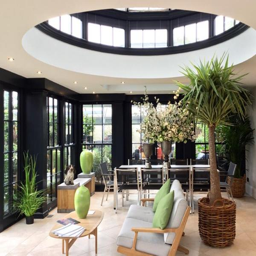
the interior of the orangery